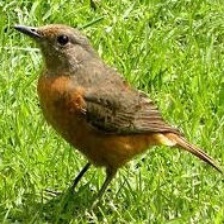
Species: CAPE ROCK THRUSH
Scientific name: MONTICOLA RUPESTRIS